Donald B. Stewart

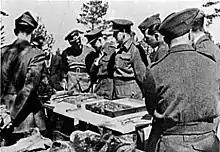
Stewart (third from right) viewing the autopsy table at the Katyn exhumations on 11 May 1943.

Stewart was born on March 17, 1915, in Detroit, Michigan. He graduated from Cooley High School in early 1931, and attended Wayne State University. He joined the U.S. Army as an enlisted man in 1934 and was enrolled in the West Point Preparatory School at Fort McPherson located in Atlanta, Georgia. After being nominated by Michigan Congressional George Anthony Dondero, Stewart entered The United States Military Academy located in West Point, New York, in 1936, and graduated on June 10, 1940, with a commission as a Second Lieutenant in the Artillery. His interests while a cadet at West Point were photography and marksmanship. He was an active member of the West Point Camera, Pistol and Rifle Clubs, qualifying as an expert marksman with both the pistol and the rifle.